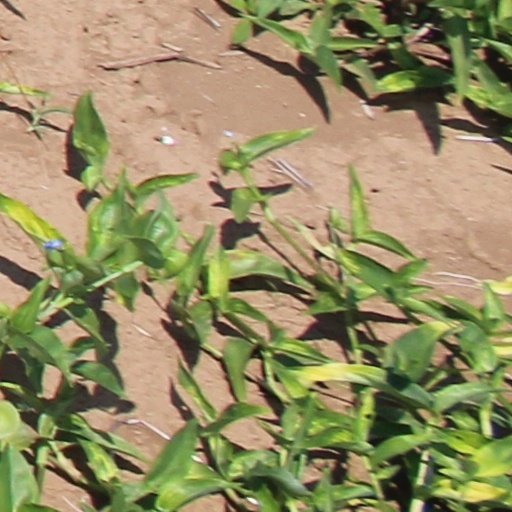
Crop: wheat